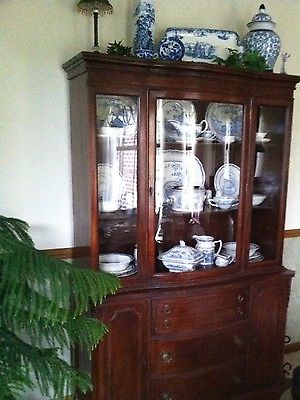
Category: cabinet